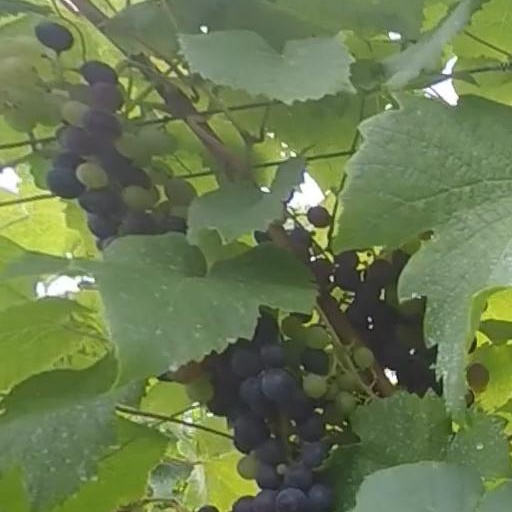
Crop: grape